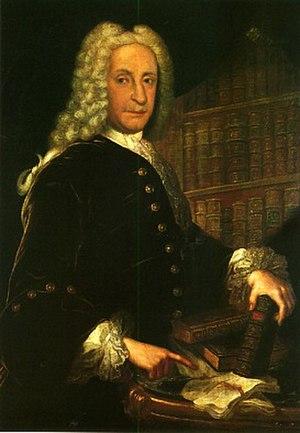
Juan de Goyeneche ou Juan de Goyeneche et Gastón est un éditeur de presse, un journaliste et un homme politique espagnol né en 1656 et décédé en 1735.